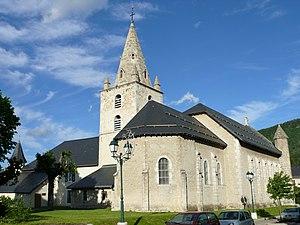
L'église Saint-Barthélemy de Lans-en-Vercors est une église catholique en France.
Cet article recense les monuments historiques de l'Isère, en France.
Lans-en-Vercors /lɑ̃s ɑ̃ vɛʁkɔʀ/, nommée Lans /lɑ̃s/ avant 1947, est une commune française située dans le département de l'Isère en région Auvergne-Rhône-Alpes.